Question: How are the tomatoes placed?
Tambaya: Yaya aka ajjiye tumatur?
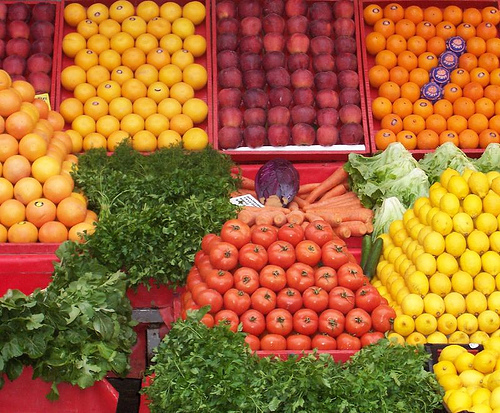
Answer: In a pile.
Amsa: An tara shi yayi tudu.